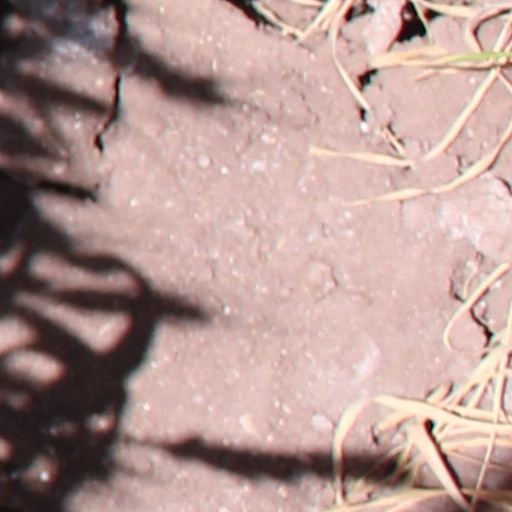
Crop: wheat